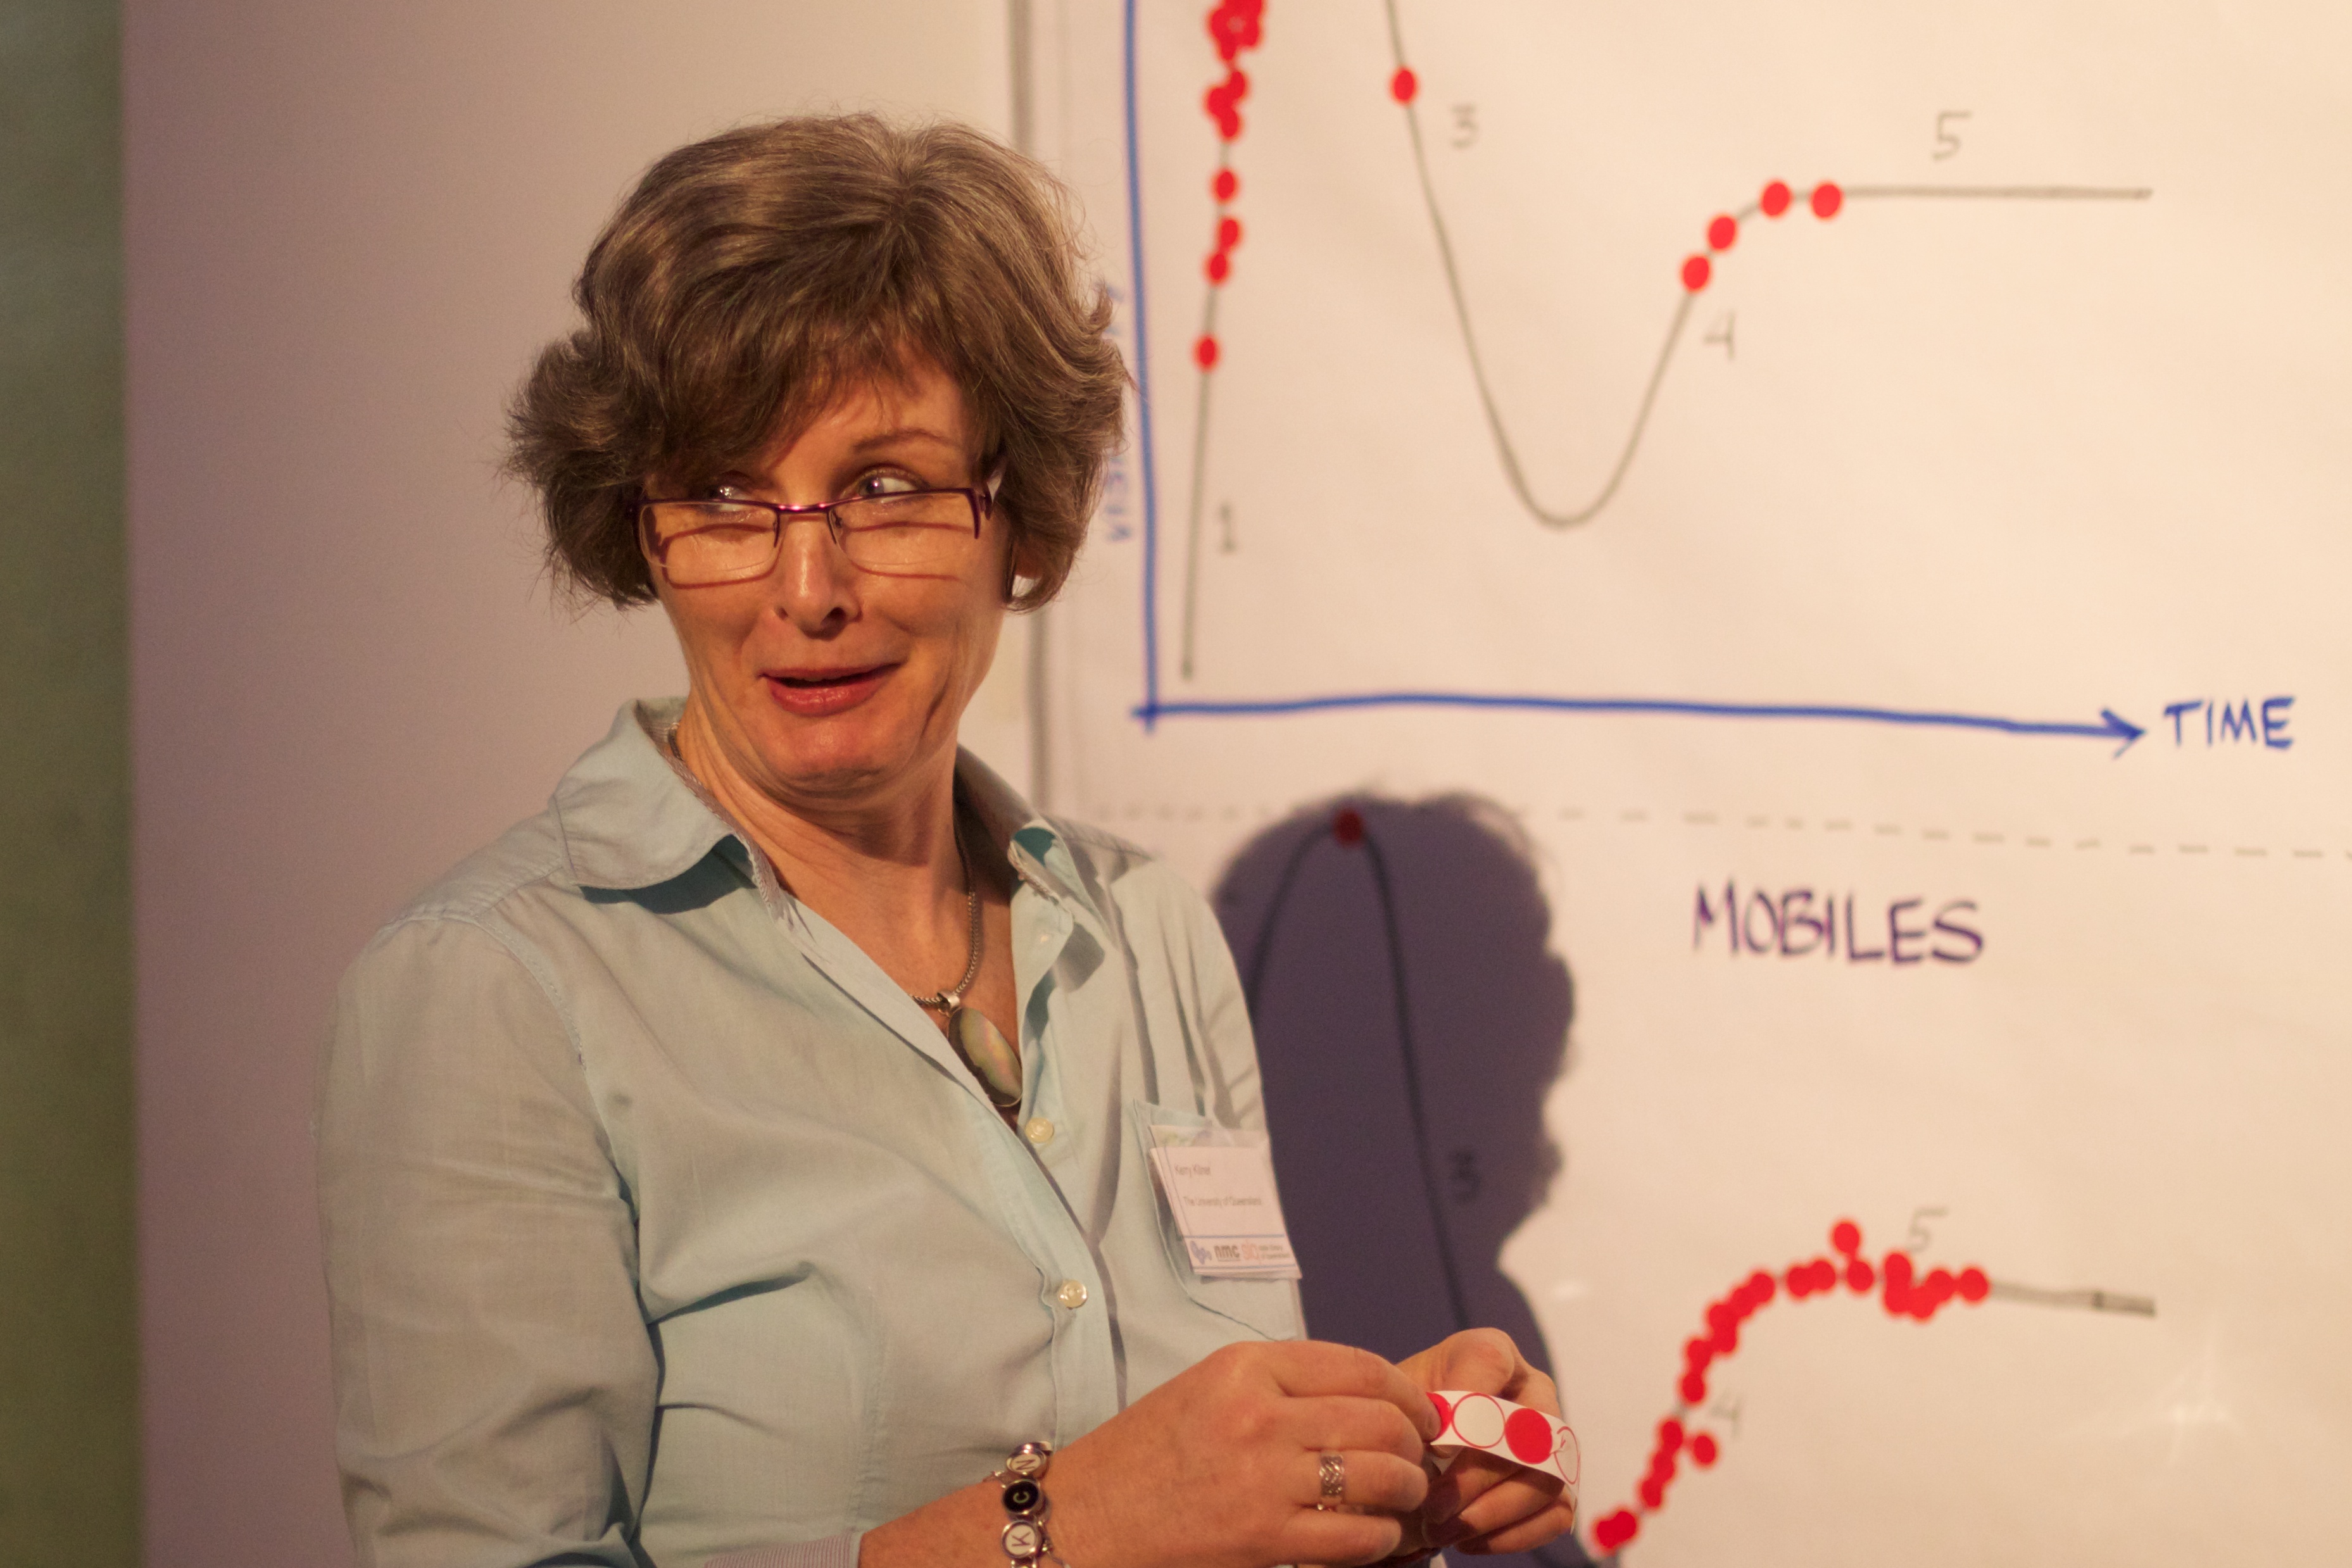
writing, person, professional, lecture, hz10anz